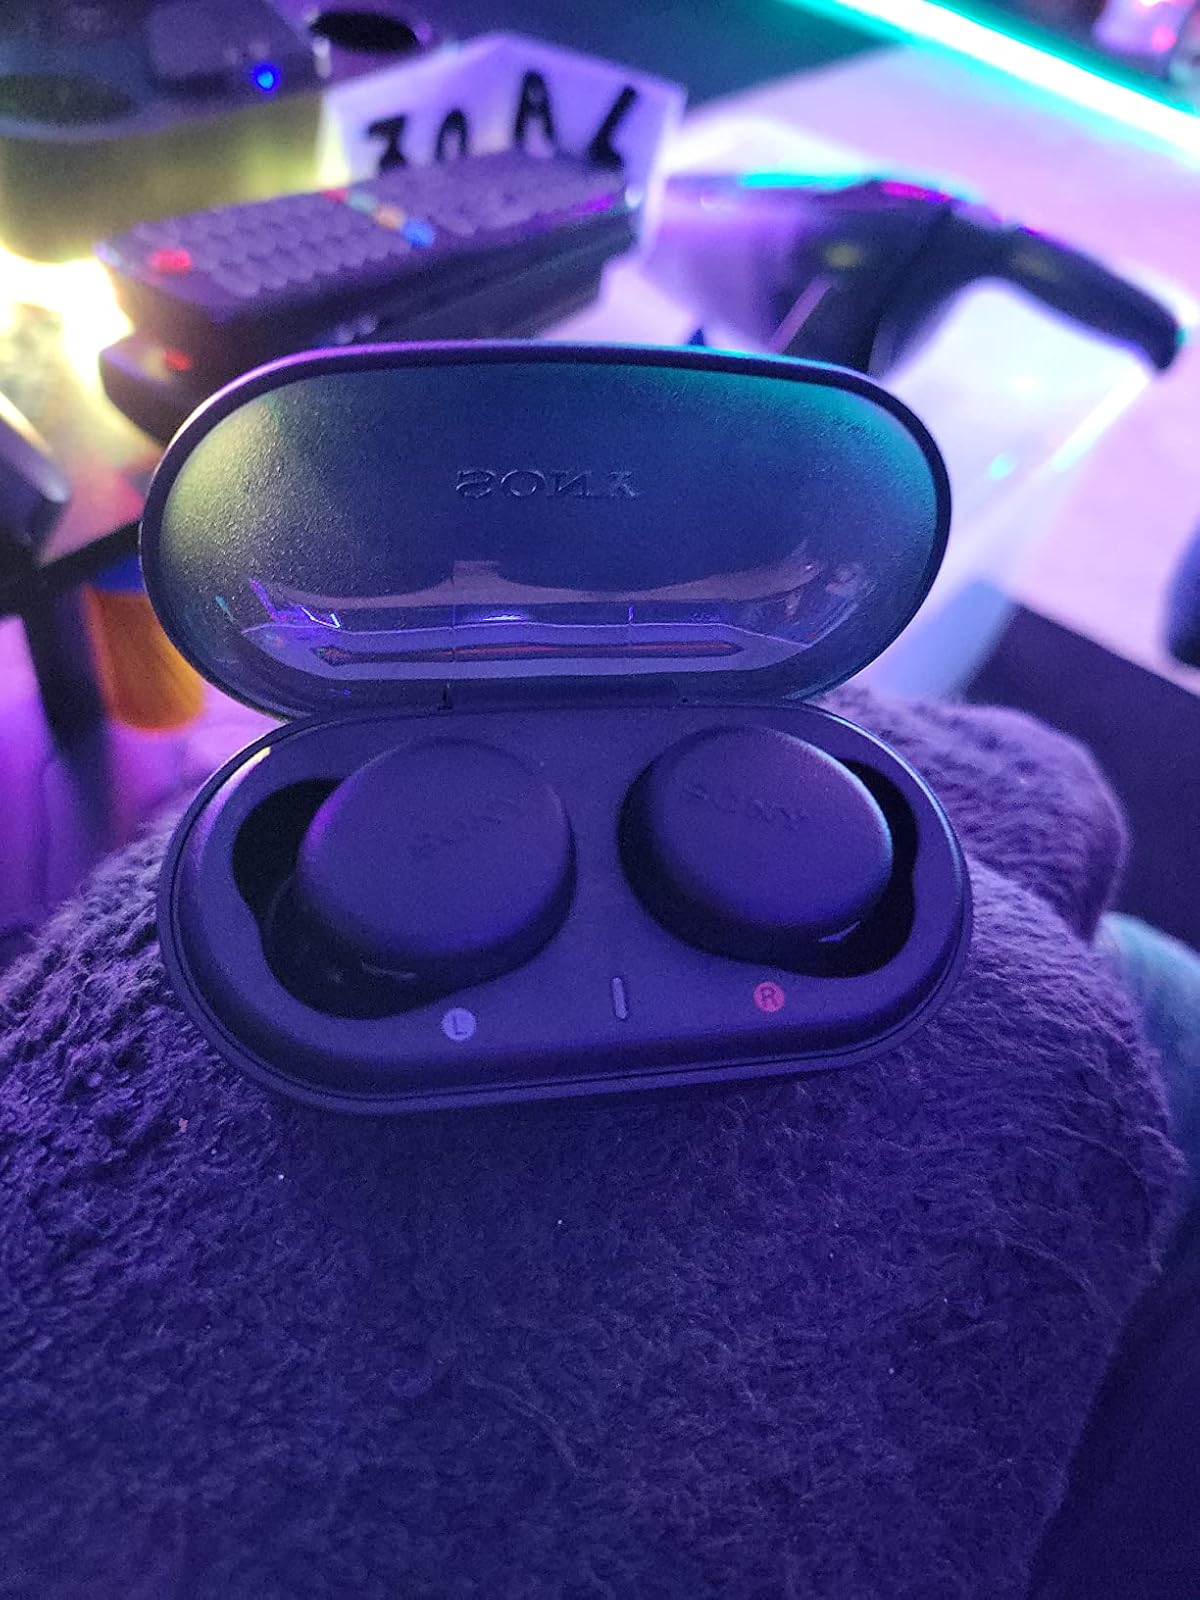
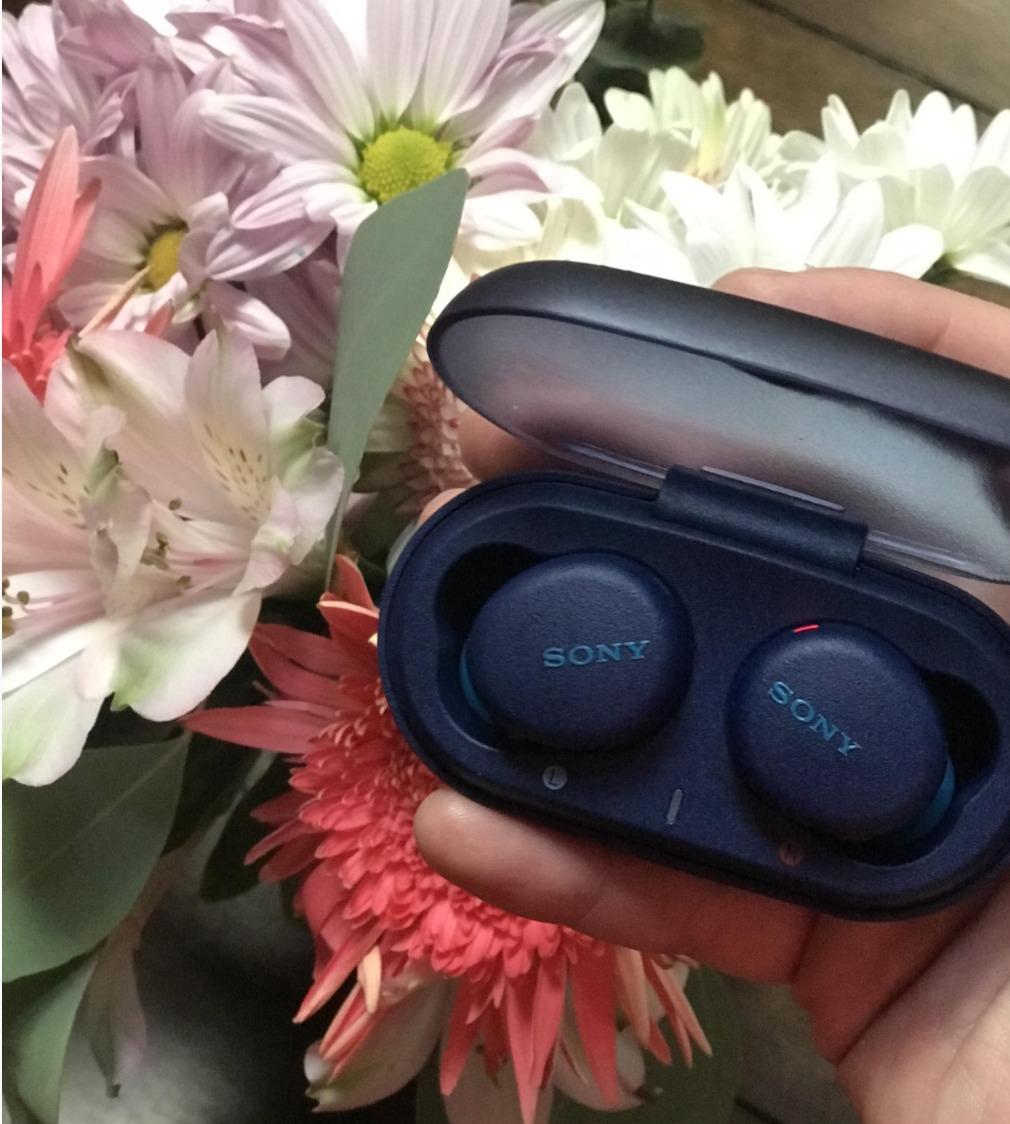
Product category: earbuds
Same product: no